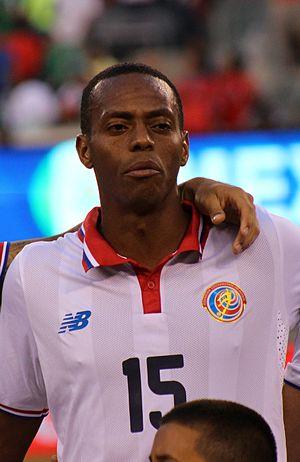
Júnior Enrique Díaz Campbell, né le 12 septembre 1983 à Heredia, est un footballeur international costaricien. Il occupe actuellement le poste de défenseur au SV Darmstadt 98.